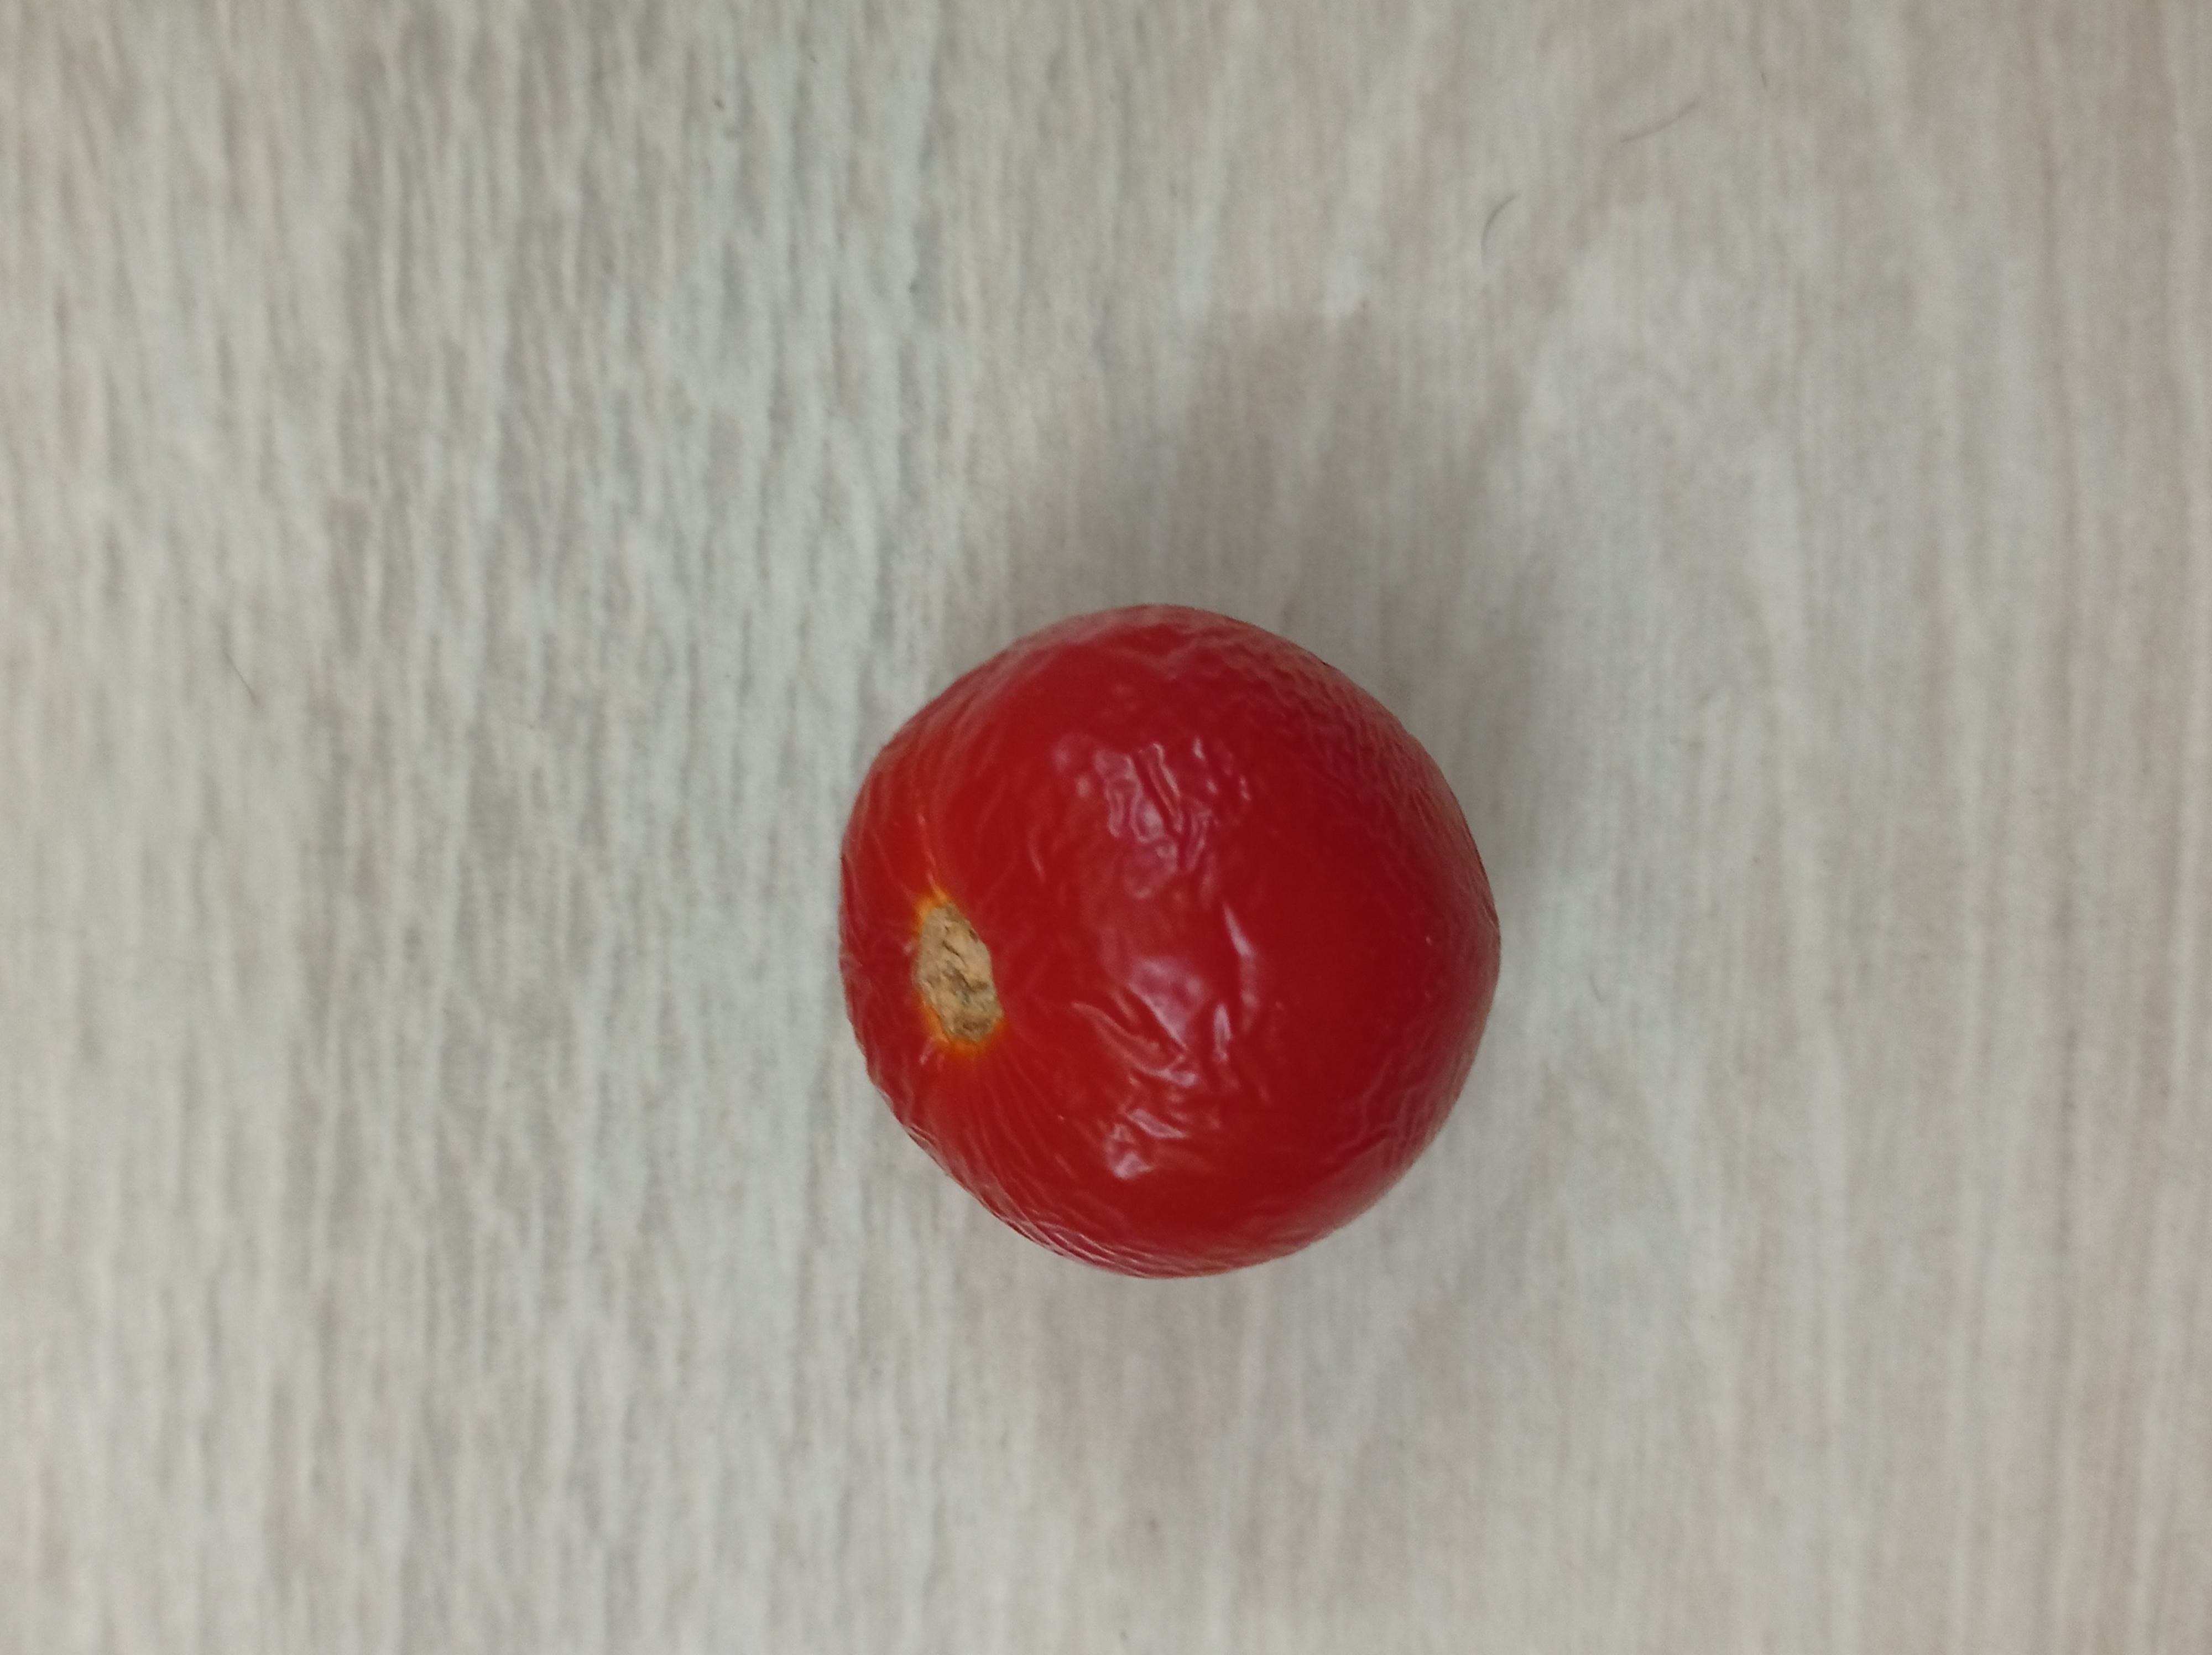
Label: Fresh